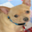
Label: dog